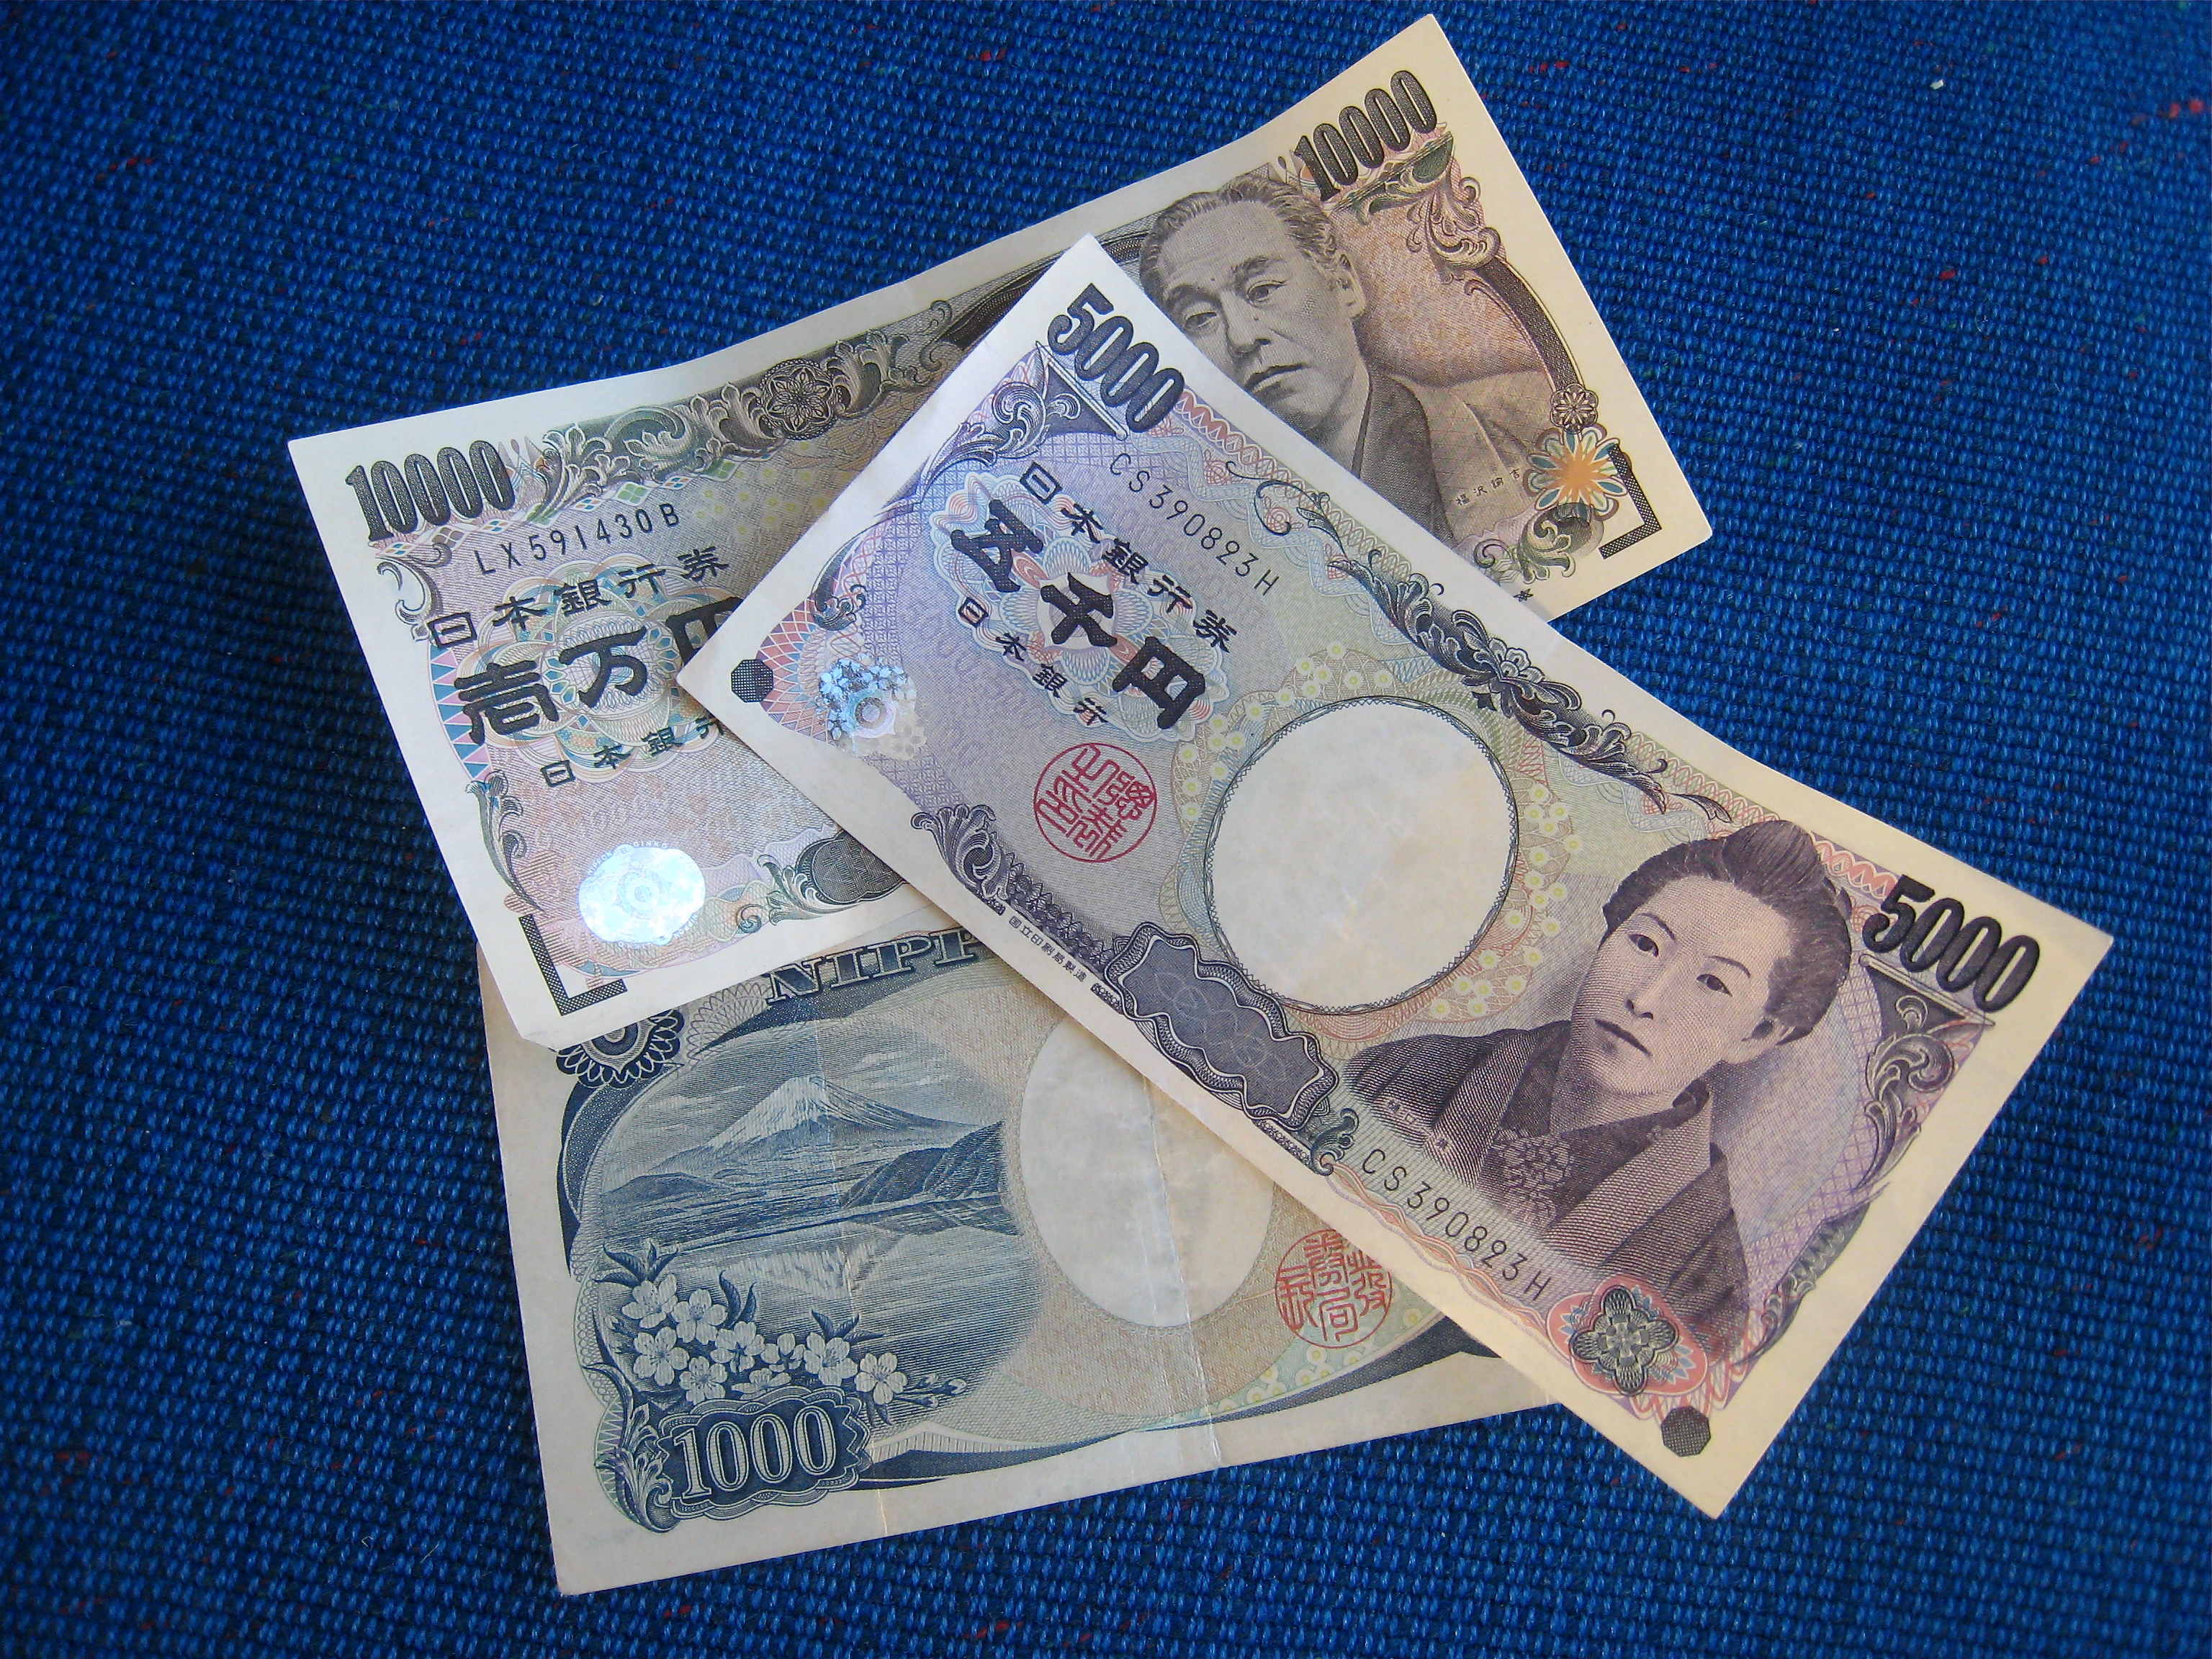
money, japan, paper, cash, currency, dollar, banknote